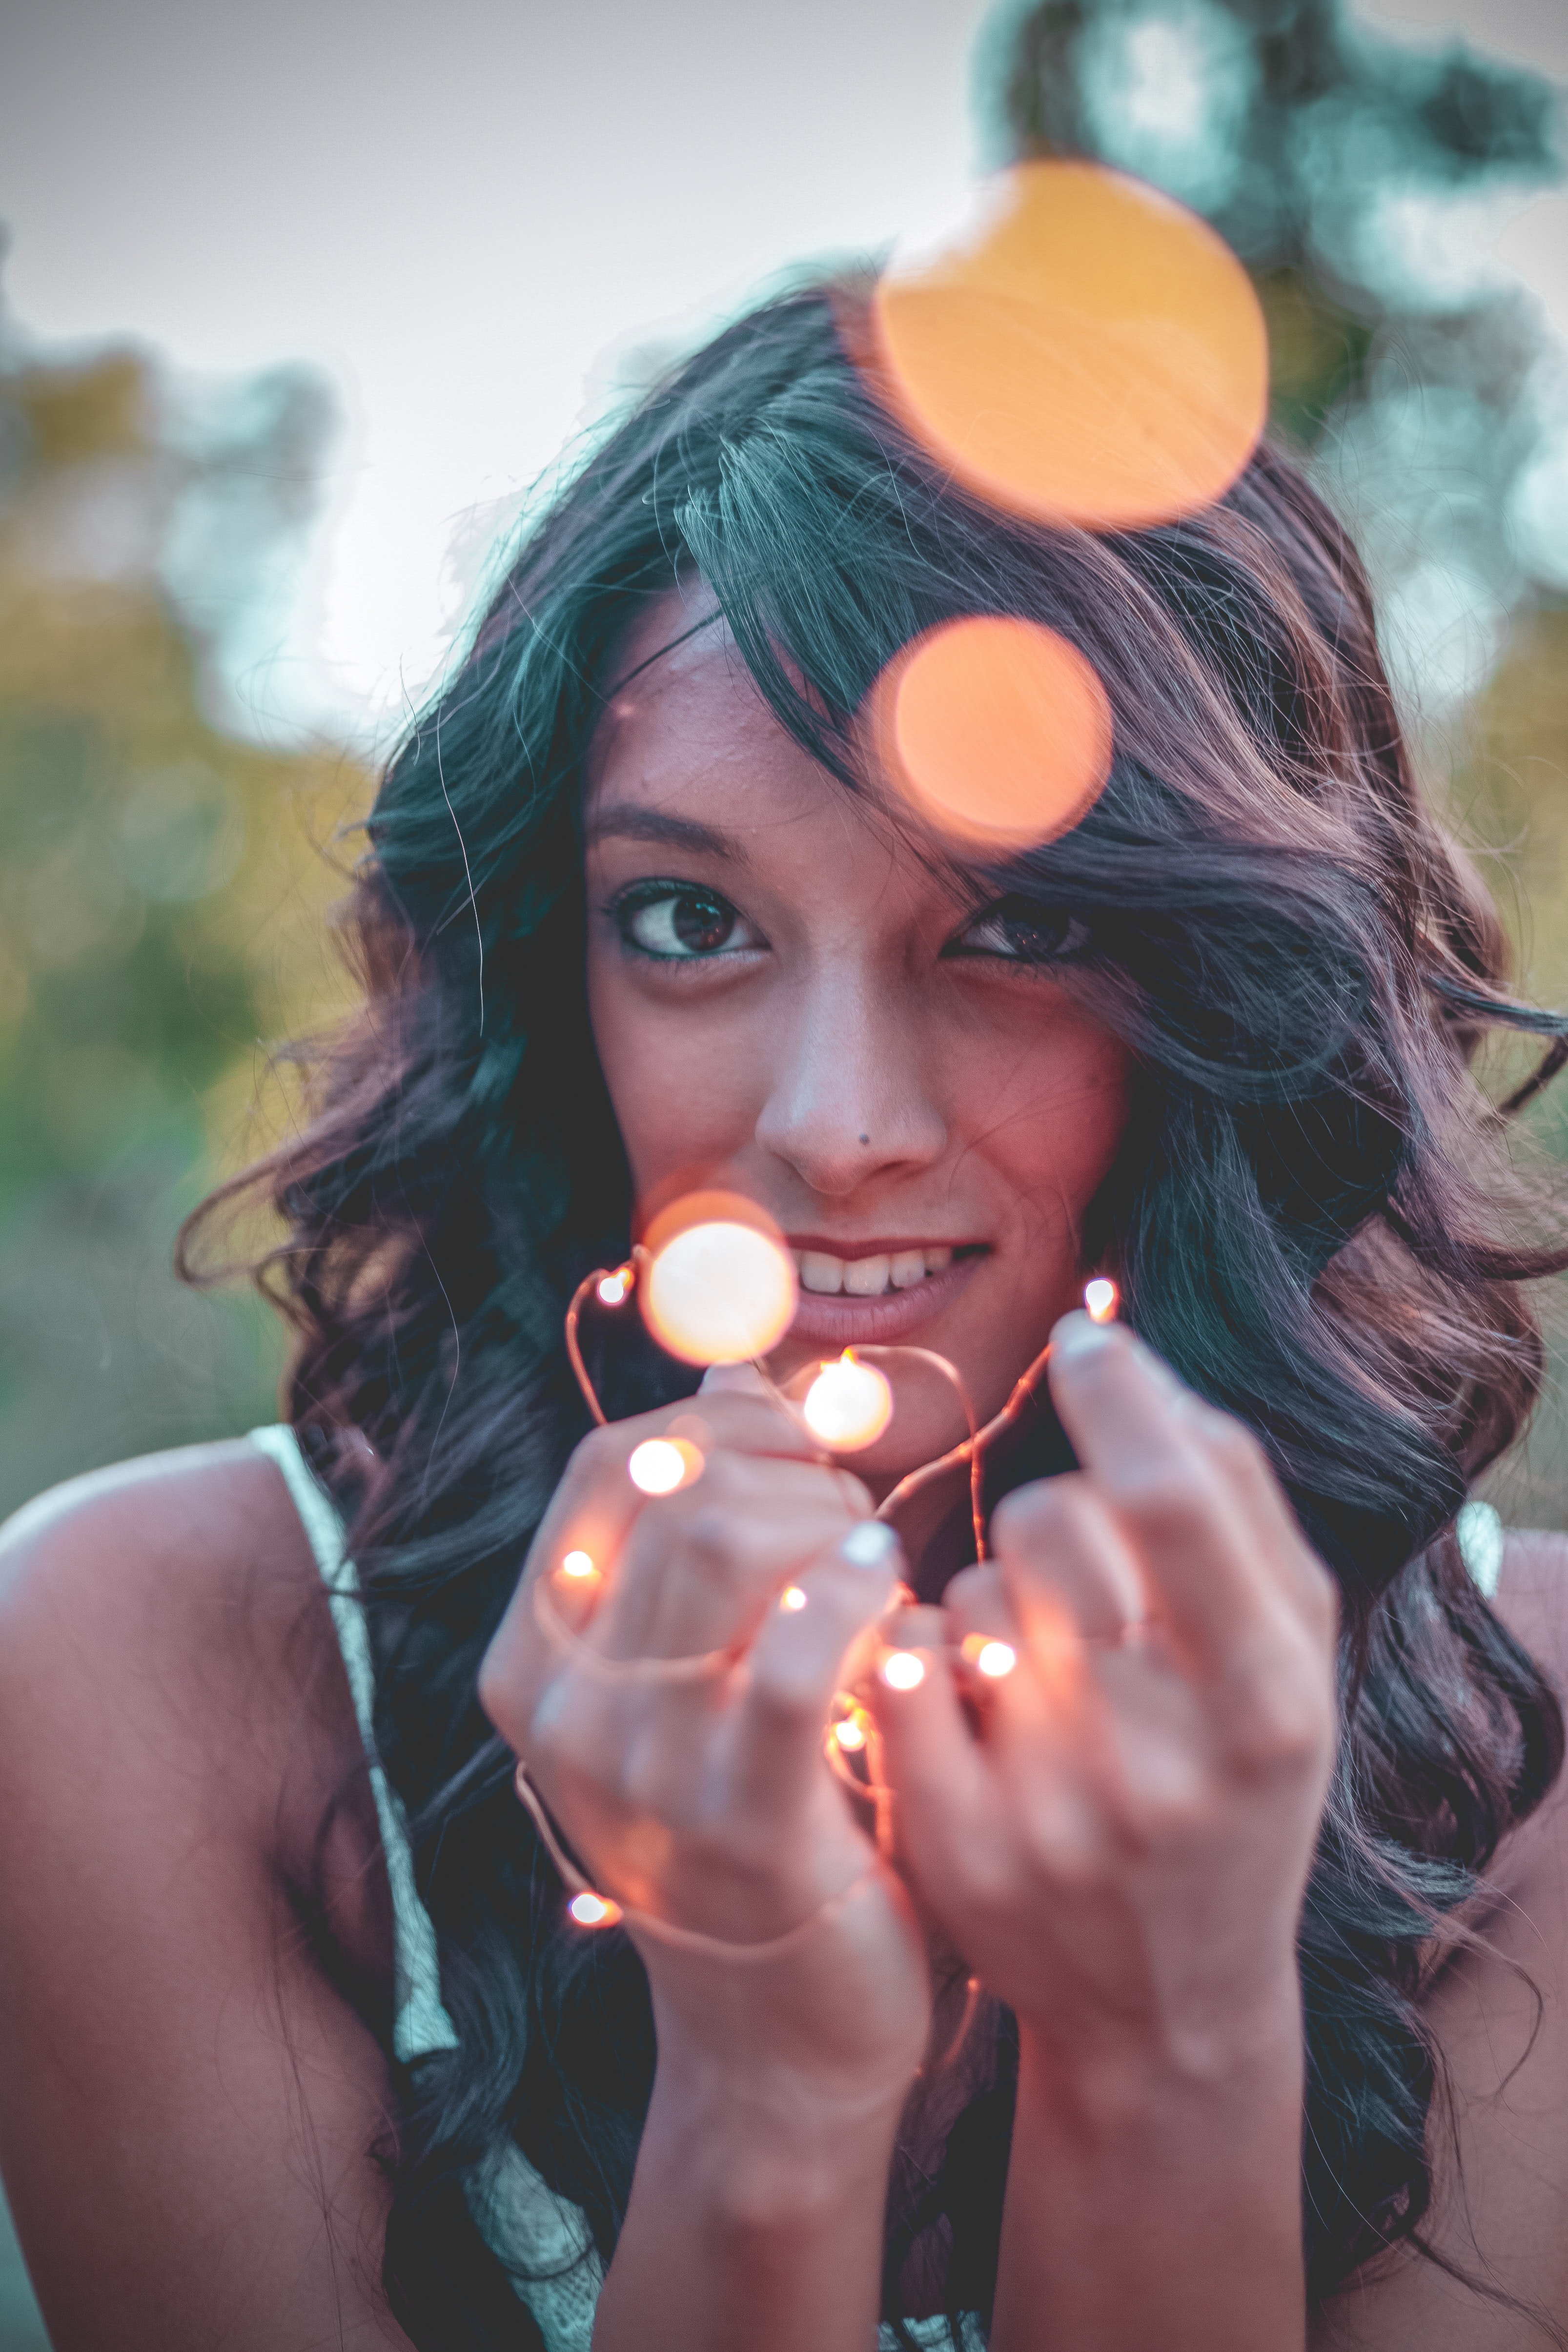
face, hair, lip, beauty, nose, head, skin, hairstyle, yellow, black hair, human, eye, photography, smile, long hair, mouth, summer, brown hair, hand, sunlight, photo shoot, dress, model, happy, style